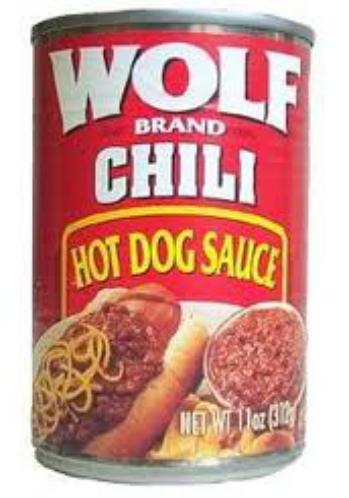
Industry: Food